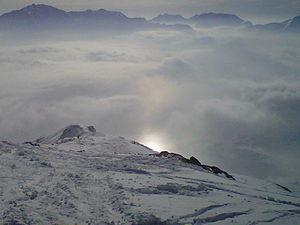
subsun éloigné par un obstacle
"Un sous-soleil, en anglais subsun, ou est un effet optique obtenu par réflexion du soleil sur un ""nuage"" de cristaux de glace, observé d'en haut.